West Ham United F.C. in European football

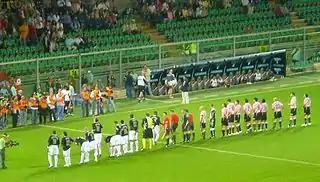
Palermo and West Ham players line-up before the game in Palermo at the Stadio Renzo Barbera

Following a two-leg final against Metz in which they were 1–0 down from the home leg following a Metz goal from Louis Saha, West Ham won the away leg 1–3 at Saint-Symphorien Stadium with goals by Trevor Sinclair, Frank Lampard and Paulo Wanchope. West Ham therefore qualified for the UEFA Cup as one of the three winners of the competition, alongside Montpellier and Juventus.